VMSB-243

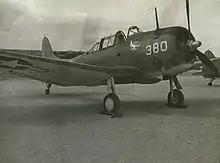
A Douglas SBD-5 Dauntless of VMSB-243.

On 26 October 1943 the squadron departed for the South Pacific, The flying echelon of the squadron was based out of Munda (Solomon Islands) while the ground echelon was based at Efate. From here they attacked Ballale, Kahili and Kara in support of the Bougainville Campaign. In December 1943 the flight echelon joined the ground echelon on Efate where they remained until March 1944.